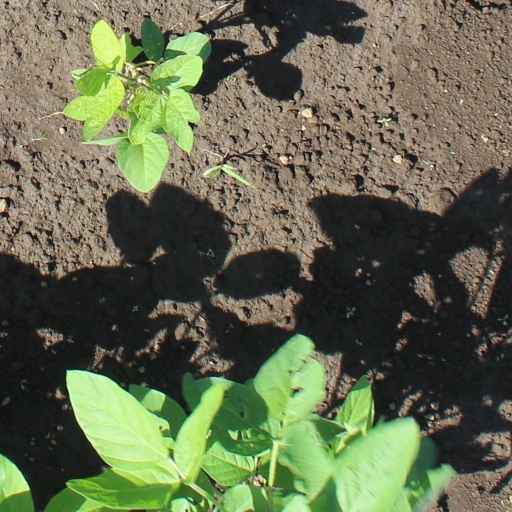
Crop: soybean